Fred Jinks

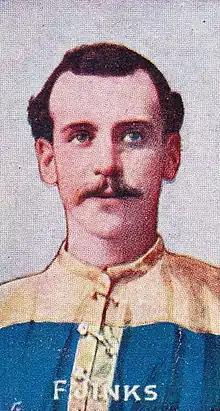
Cigarette card of Jinks in 1908

Frederick Tyson Jinks (24 November 1880 – 8 February 1940) was an Australian rules footballer who played for Carlton in the Victorian Football League during the early 1900s.